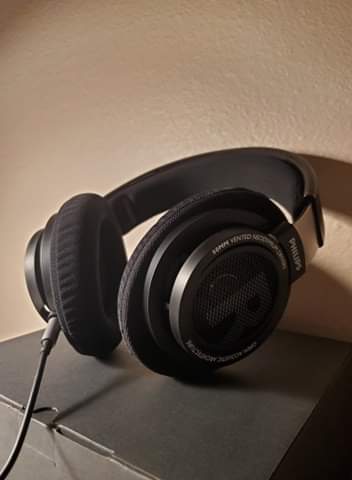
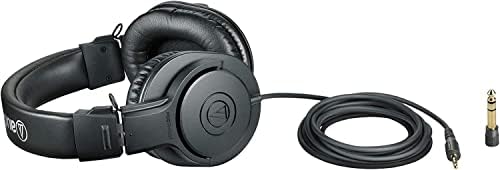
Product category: headphones
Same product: no